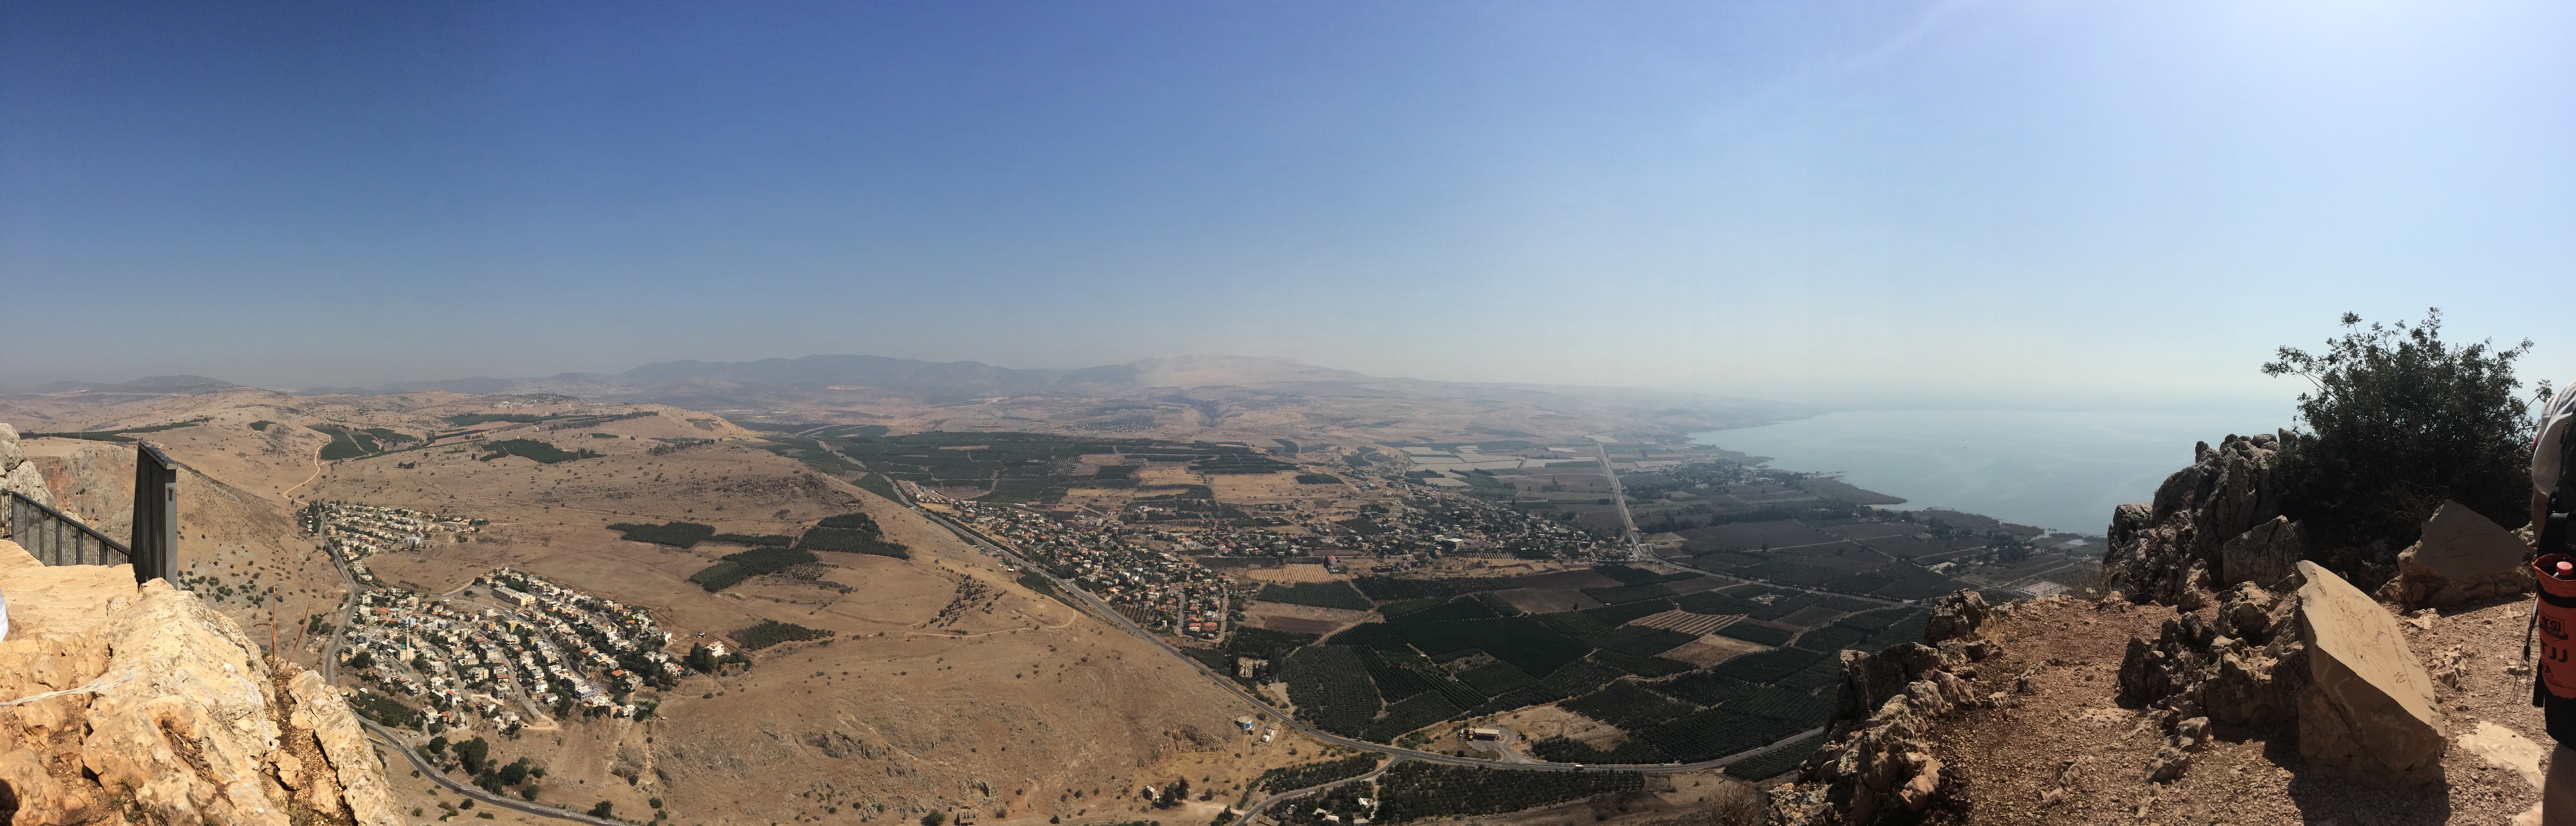
mountain, adventure, valley, mountain range, panorama, canyon, extreme sport, ridge, summit, plateau, wadi, landform, mountainous landforms